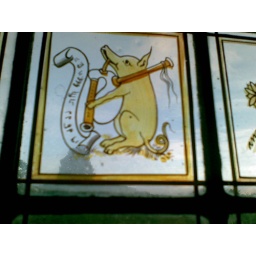
This is one of the panels in the stained glass window of the bathroom in room 20, Kingsknowes Hotel, Galashiels